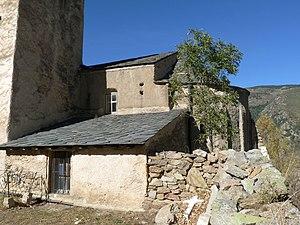
Eglise de Prats-Balaguer, Pyrénées-Orientales, France
L'église de la Trinité et Sainte-Marie est une église romane située à Prats Balaguer, hameau rattaché à la commune de Fontpédrouse, dans le département français des Pyrénées-Orientales.